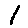
Label: 1